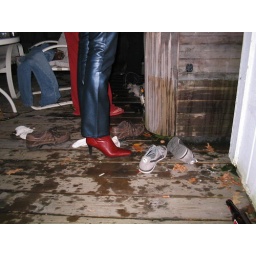
pant by hope house leather, shoe by your girlfriend, body by kenny styles